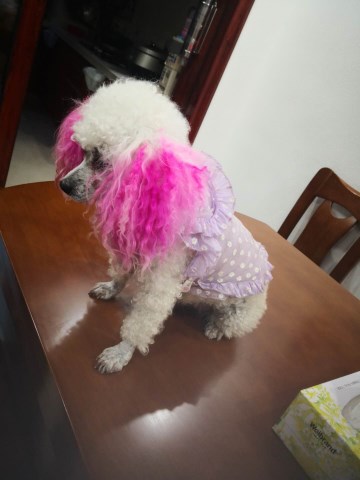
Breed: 2925-n000114-toy_poodle